Here Come the Marines

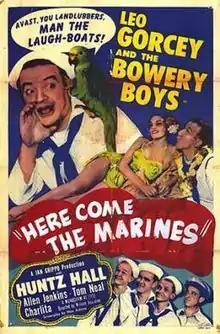

Here Come the Marines is a 1952 American comedy film directed by William Beaudine and starring The Bowery Boys. The film was released on June 29, 1952, by Monogram Pictures and is the twenty-sixth film in the series.